Nikita Zotov

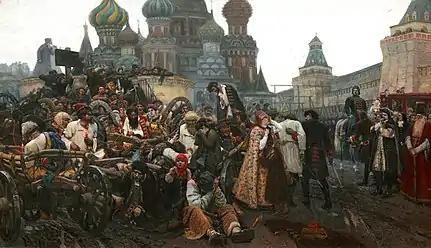
Mass of people in carts on left being taken to a barely visible background gallows in the right background while women and children look on worriedly. Wealthy aristocracy, including one on a horse, look on from the right. Multiple onion domes topping a large structure are visible in the left background.

Zotov was one of Peter’s earliest and closest friends. His role as Peter’s tutor has been evaluated differently by historians. Lindsey Hughes criticized him for failing to teach Peter the skills and knowledge expected of a future tsar. Robert K. Massie defended him for providing Peter with a stimulating and diverse education that suited his curiosity and self-reliance. Zotov’s intimacy with the Tsar aroused the jealousy and suspicion of other government officials, such as Menshikov.